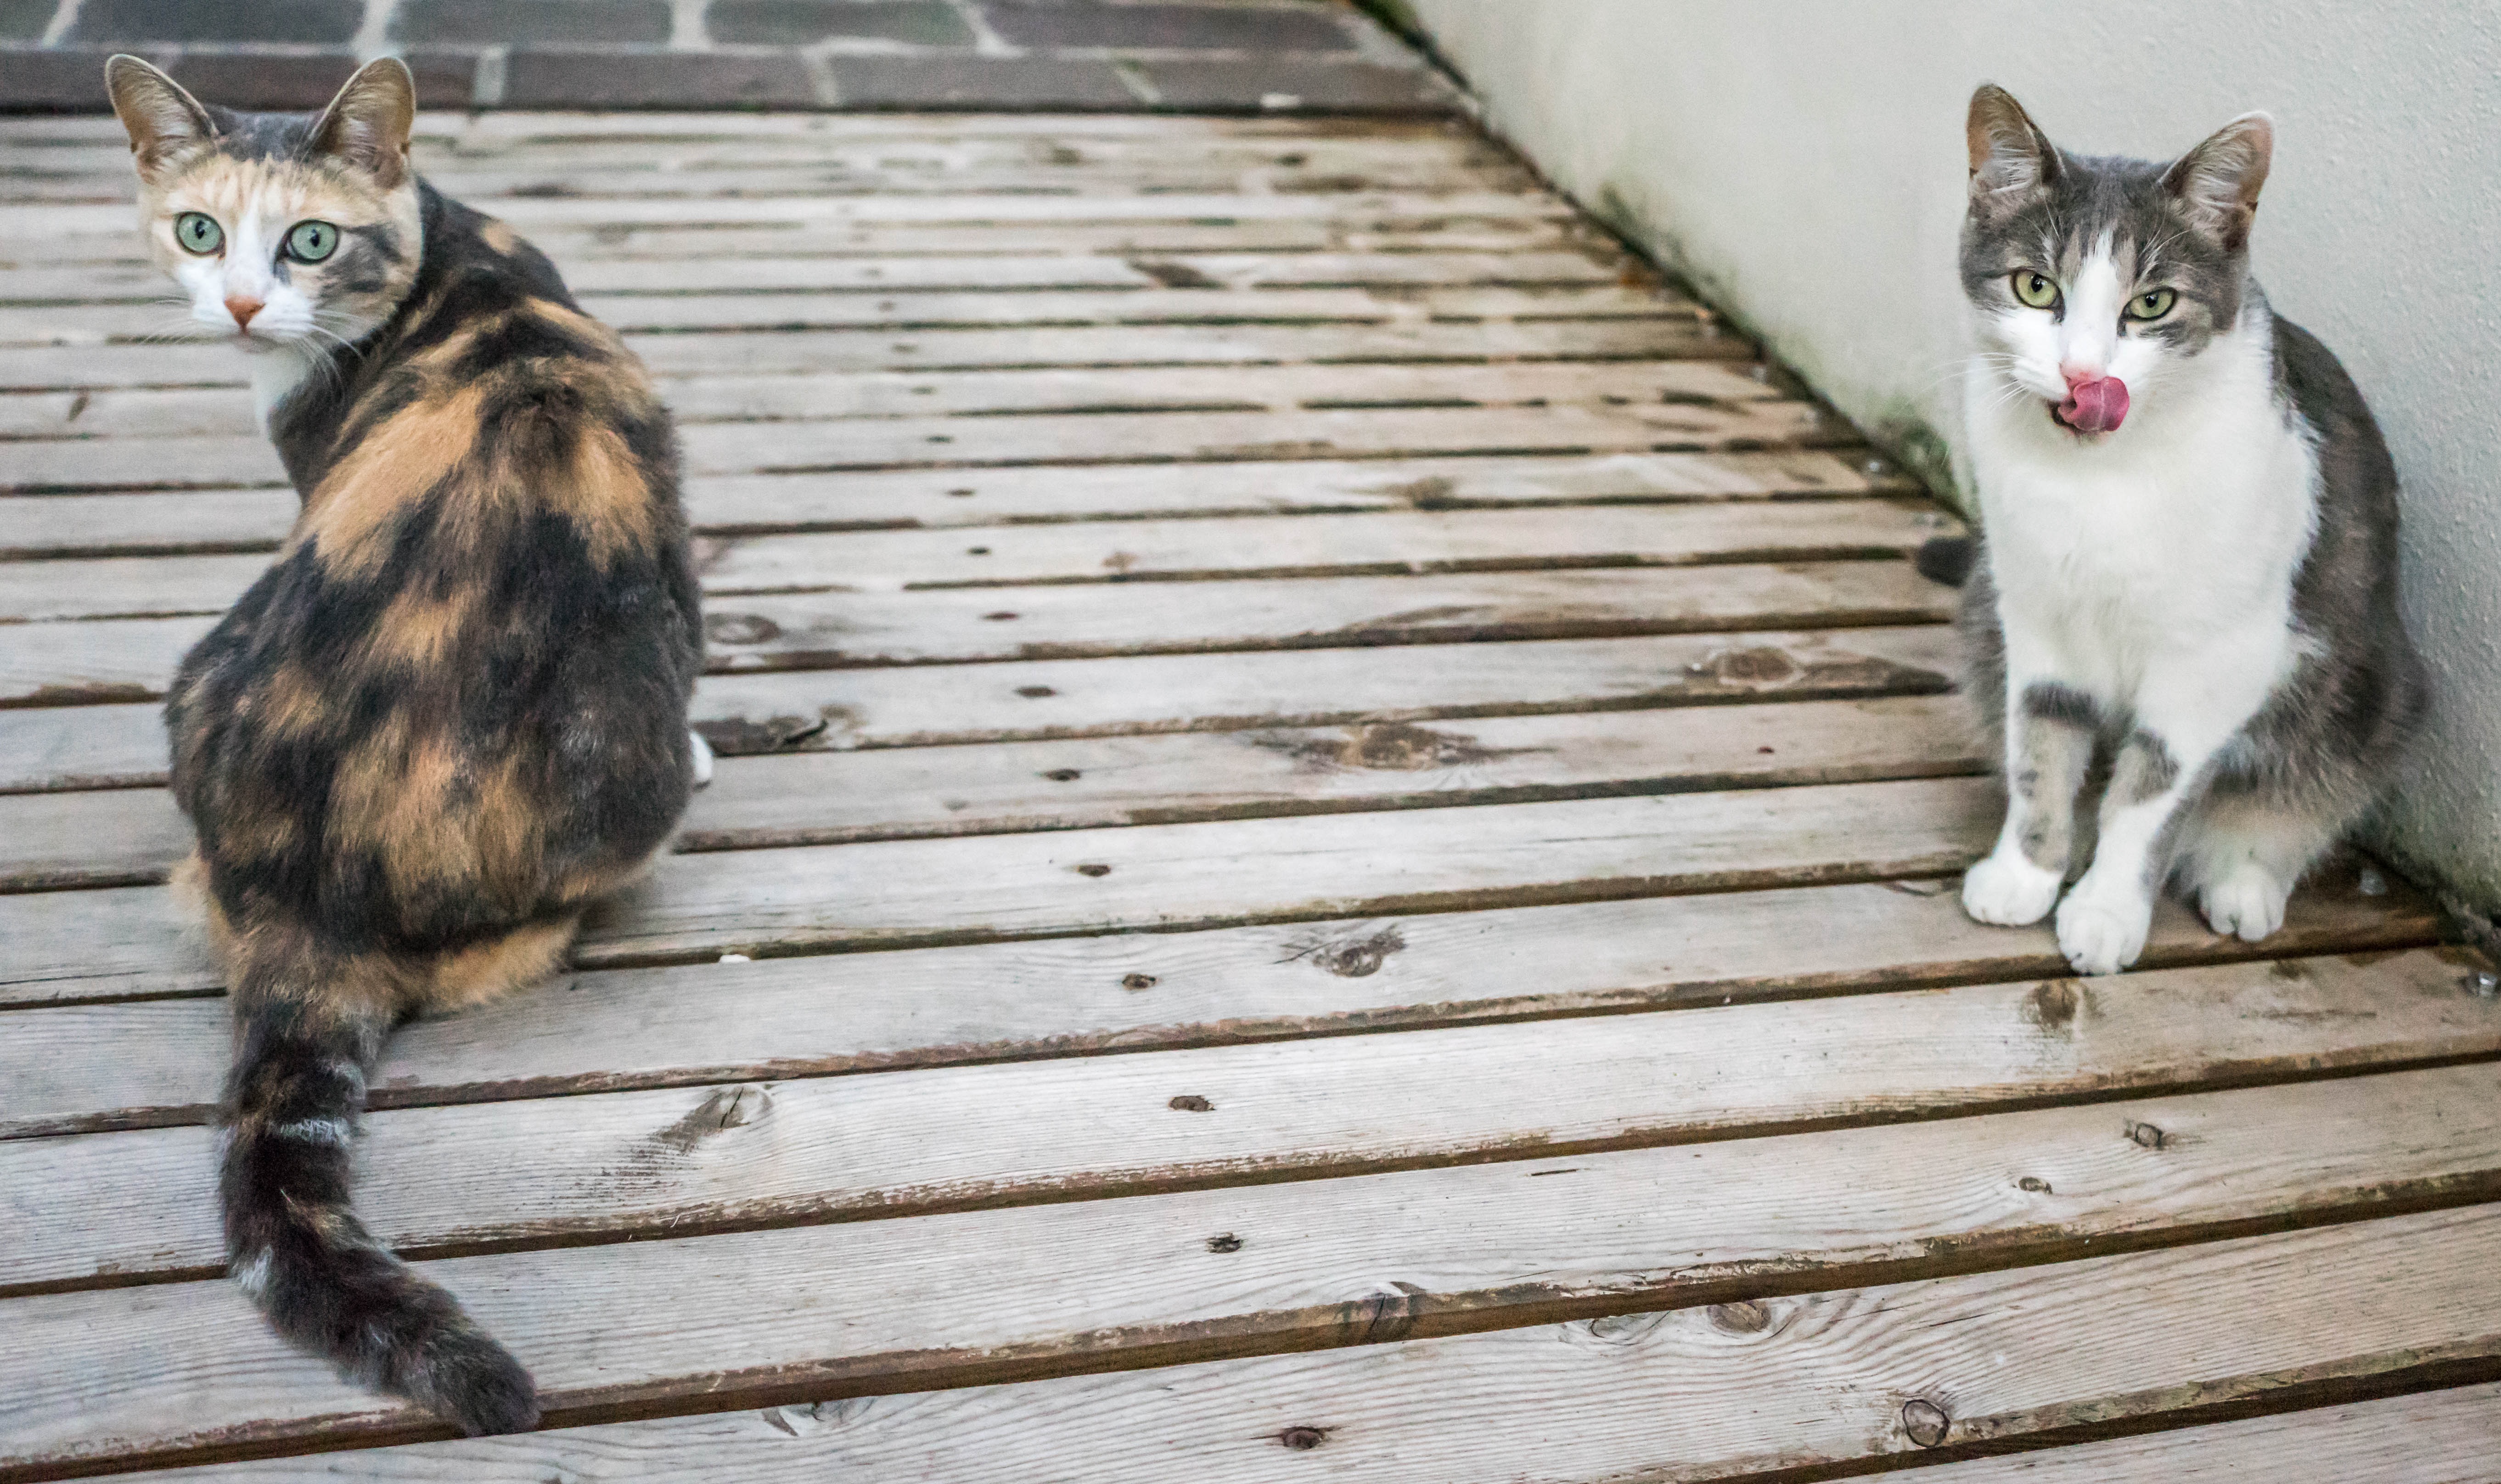
white, cute, pet, fur, young, kitten, cat, small, brown, mammal, playful, kitty, animals, vertebrate, funny, tongue, domestic, adorable, animal shelter, small to medium sized cats, cat like mammal, cats feline